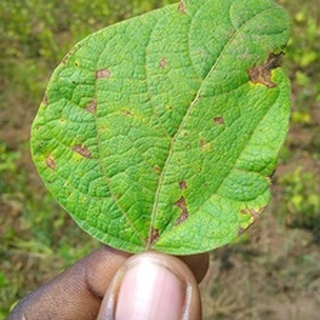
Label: bean_angular_leaf_spot